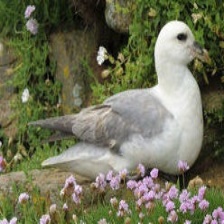
Species: NORTHERN FULMAR
Scientific name: FULMARUS GLACIALIS